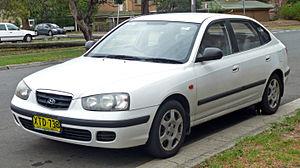
La Hyundai Elantra ou Hyundai Avante en Corée du Sud, est une voiture compacte construite par le coréen Hyundai, lancée en 1990 et qui en est actuellement à sa cinquième génération.